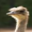
Label: bird